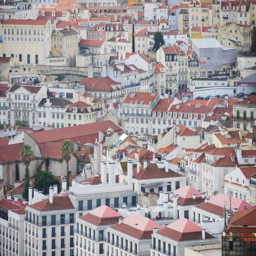
no doubt the heart of the city is an artwork .